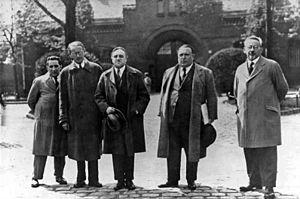
Carl von Ossietzky est un journaliste, écrivain et intellectuel pacifiste allemand.
Die Weltbühne était un magazine hebdomadaire allemand consacré à l'art, à la littérature, à la politique et à l'économie, qui est paru de 1905 à 1933.
Rudolf Olden est un journaliste, écrivain et avocat allemand. Il est une figure publique de la République de Weimar.